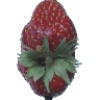
Label: Strawberry Wedge 1